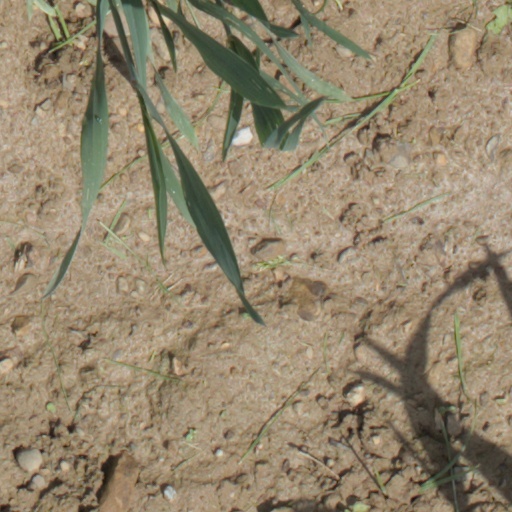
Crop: wheat